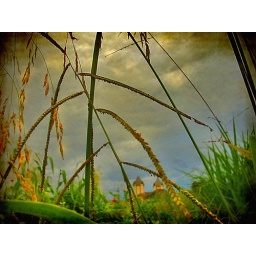
The castle behind the grass under the sky